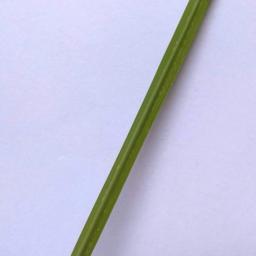
Label: Rice___Healthy